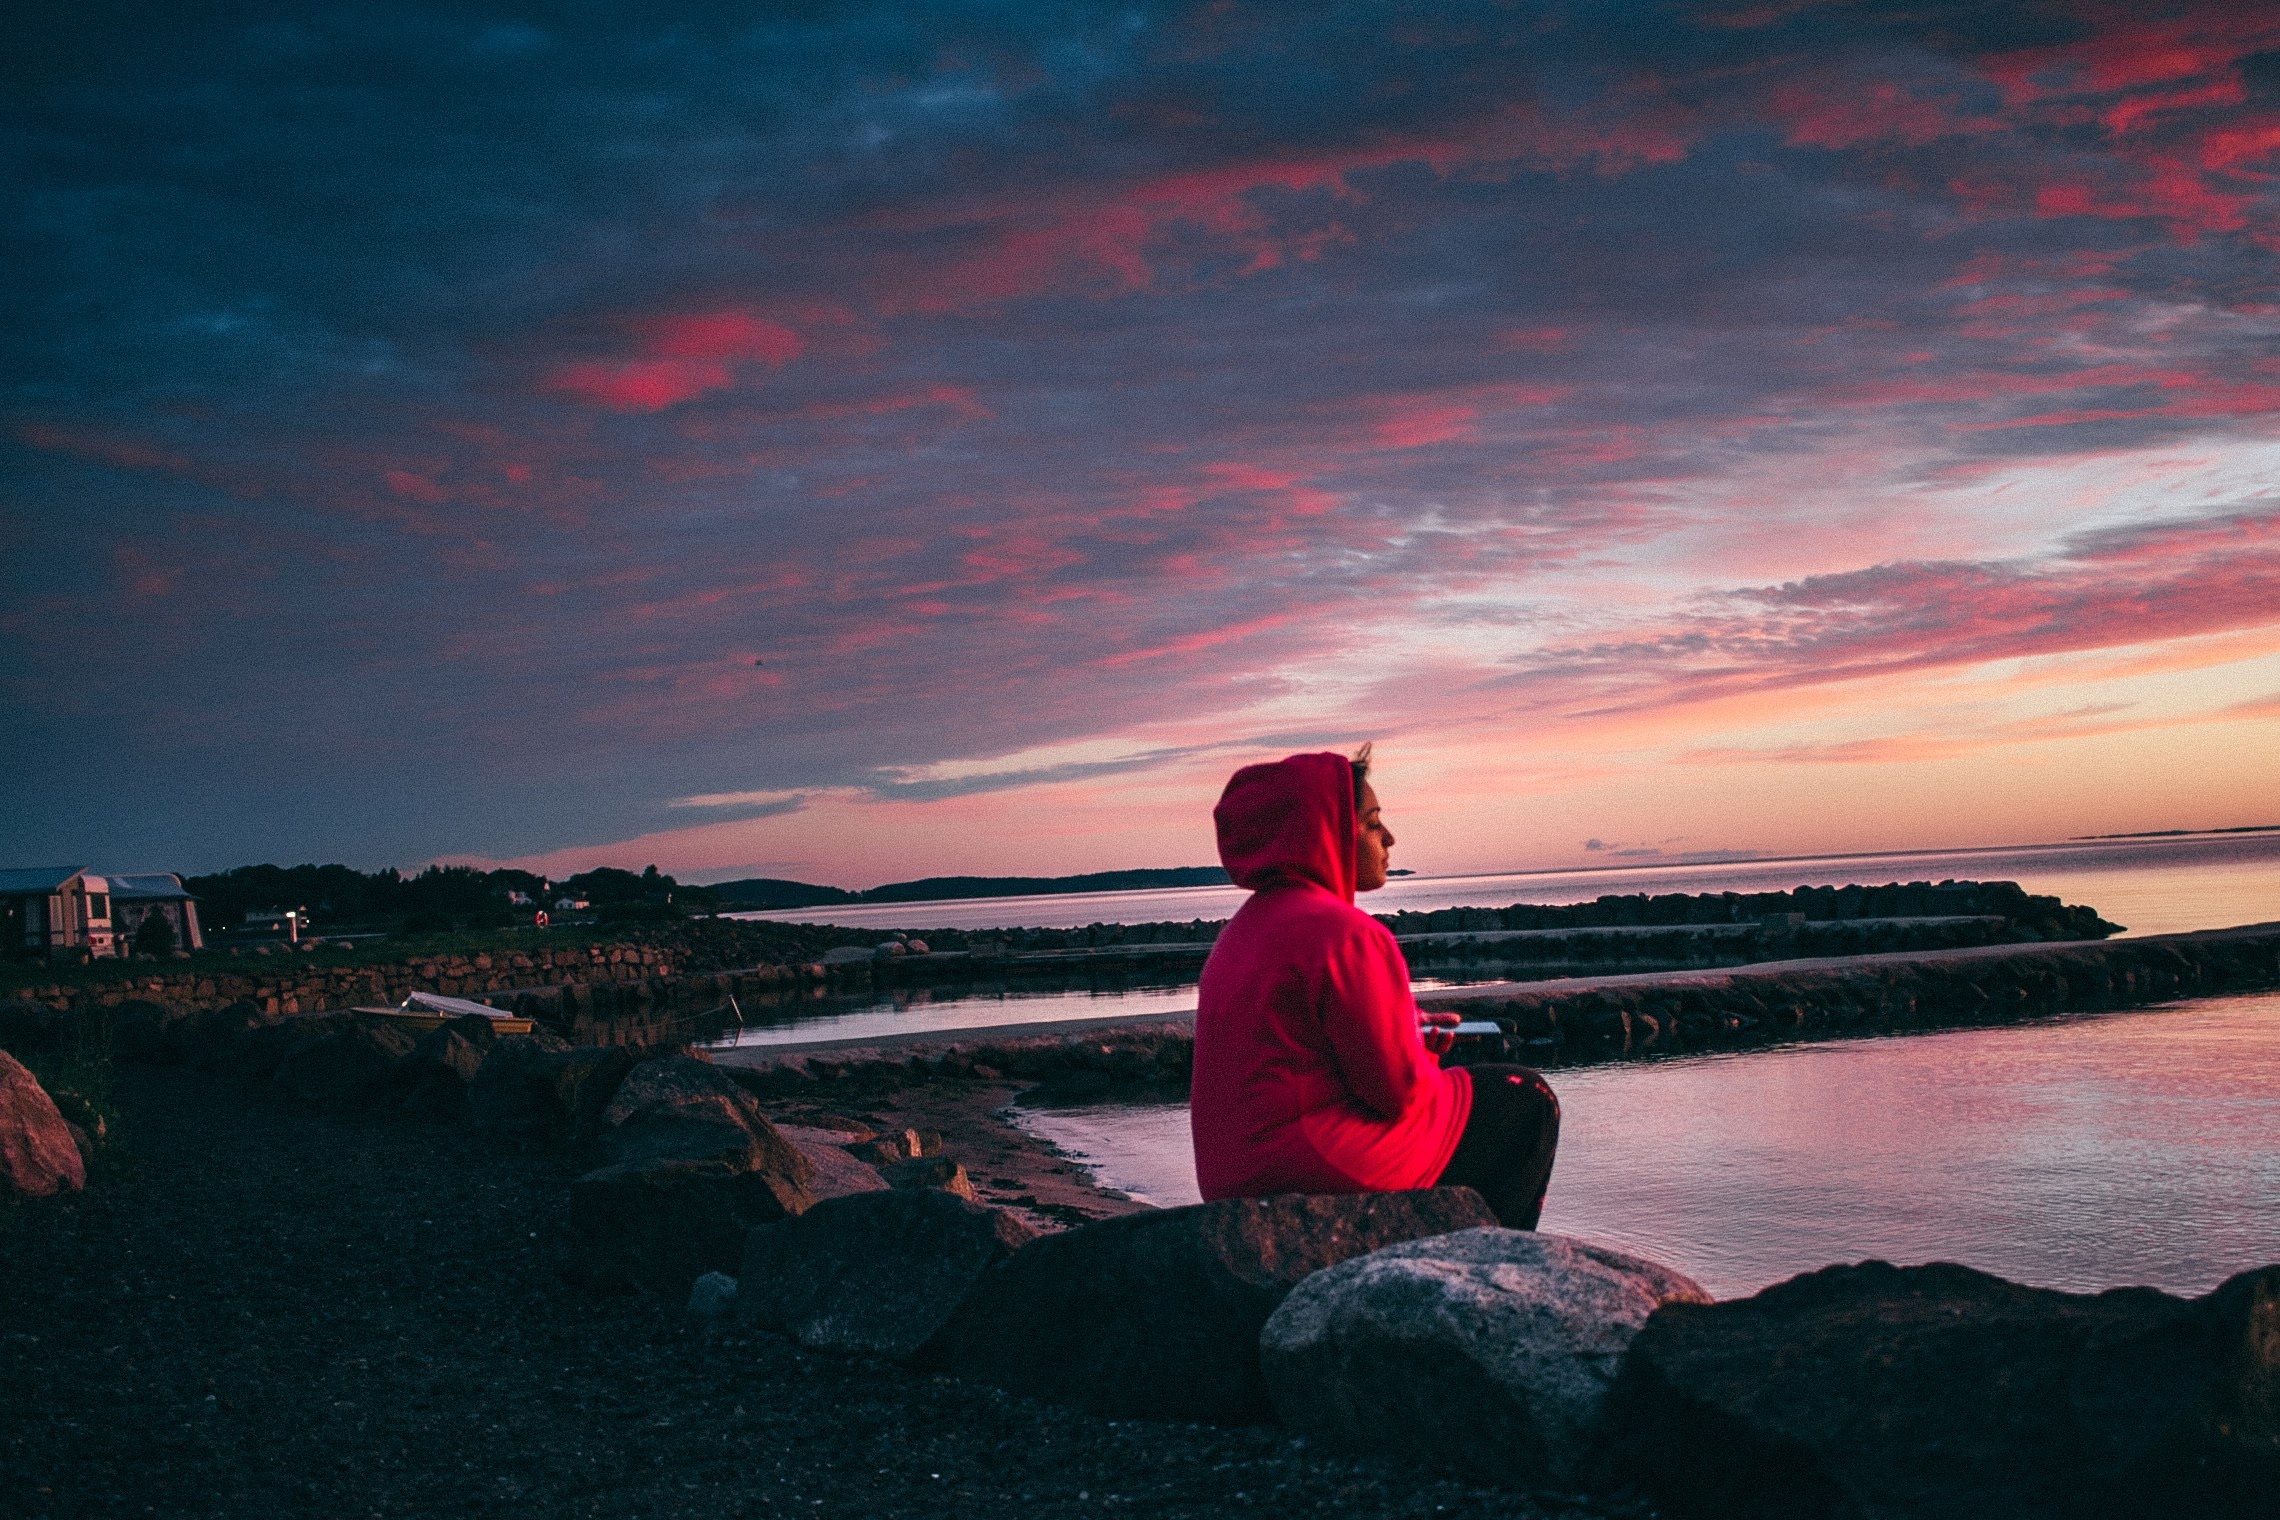
beach, sea, coast, ocean, horizon, cloud, sunrise, sunset, morning, shore, wave, dawn, dusk, evening, reflection, red